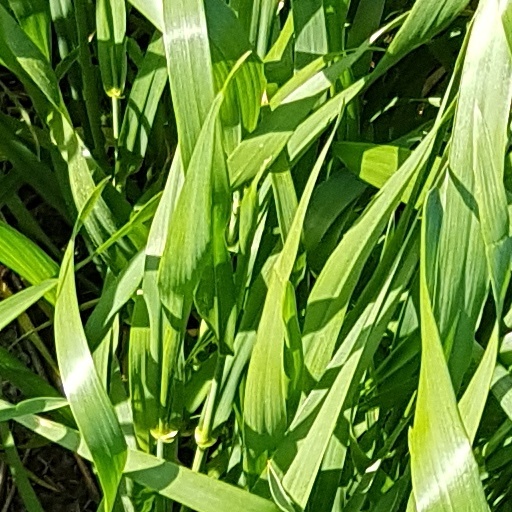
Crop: wheat